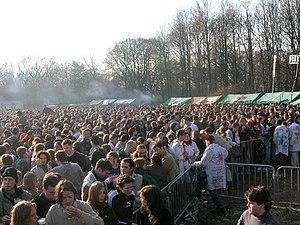
Les Belges sont les citoyens et les natifs du Royaume de Belgique, État fédéral d'Europe de l'Ouest.
La Saint-Torê est une fête estudiantine se déroulant à Liège lors de la 3ᵉ semaine de mars. C'est la dernière guindaille de la période des « Saints » commencée par la Saint-Nicolas.